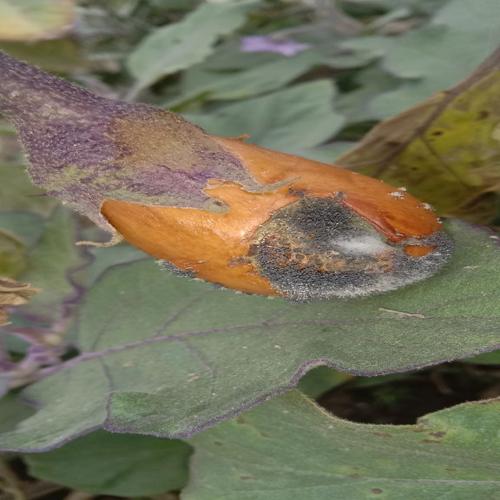
Label: Wet Rot